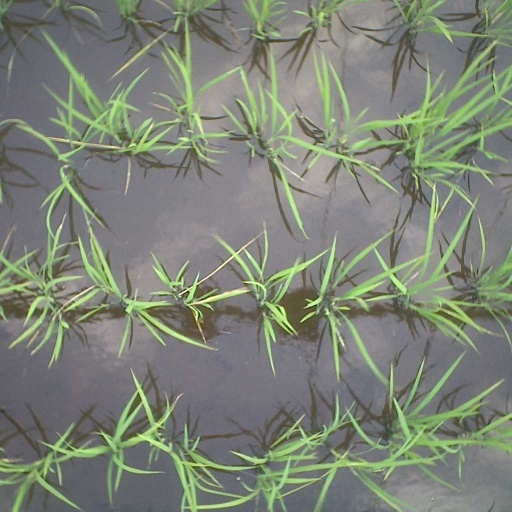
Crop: rice